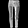
Label: Trouser